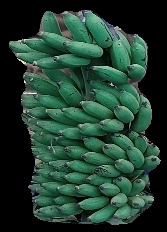
Variety: elakki-bale
Grade: grade1